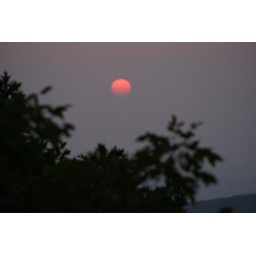
camping at loft mountain in the blue ridge